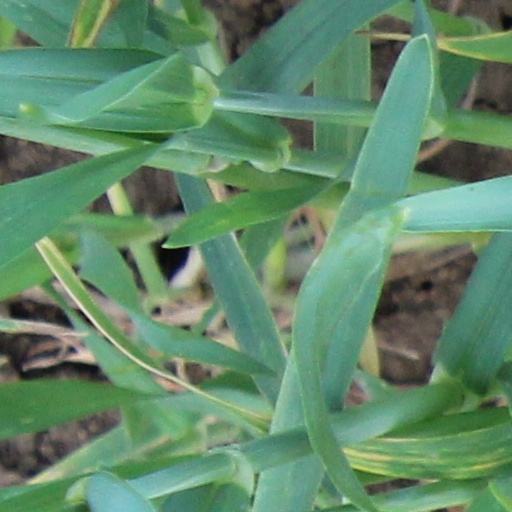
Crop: wheat